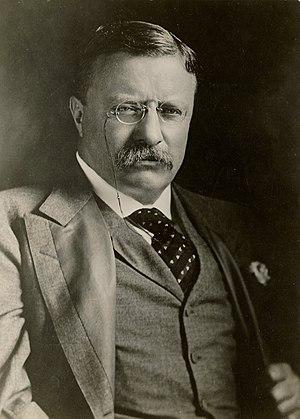
L'élection présidentielle américaine de 1904 s'est déroulée le mardi 8 novembre 1904. Elle avait pour but de pourvoir la succession de Theodore Roosevelt à la présidence des États-Unis pour un mandat de quatre ans.